Burnley

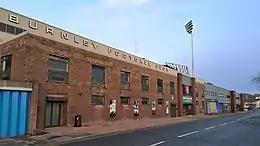
Turf Moor, the home of Burnley F.C.

The Singing Ringing Tree is a wind powered sound sculpture resembling a tree, set in the landscape of the Pennines, south of Burnley town centre.